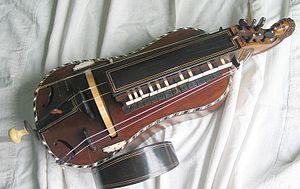
Liste des festivals de musique, classement géographique et par genre.
La vielle à roue est un instrument à cordes, frottées par une roue en bois au lieu d'un archet. La roue est tournée avec une manivelle de la main droite, pendant que la main gauche du musicien joue la mélodie sur un clavier.